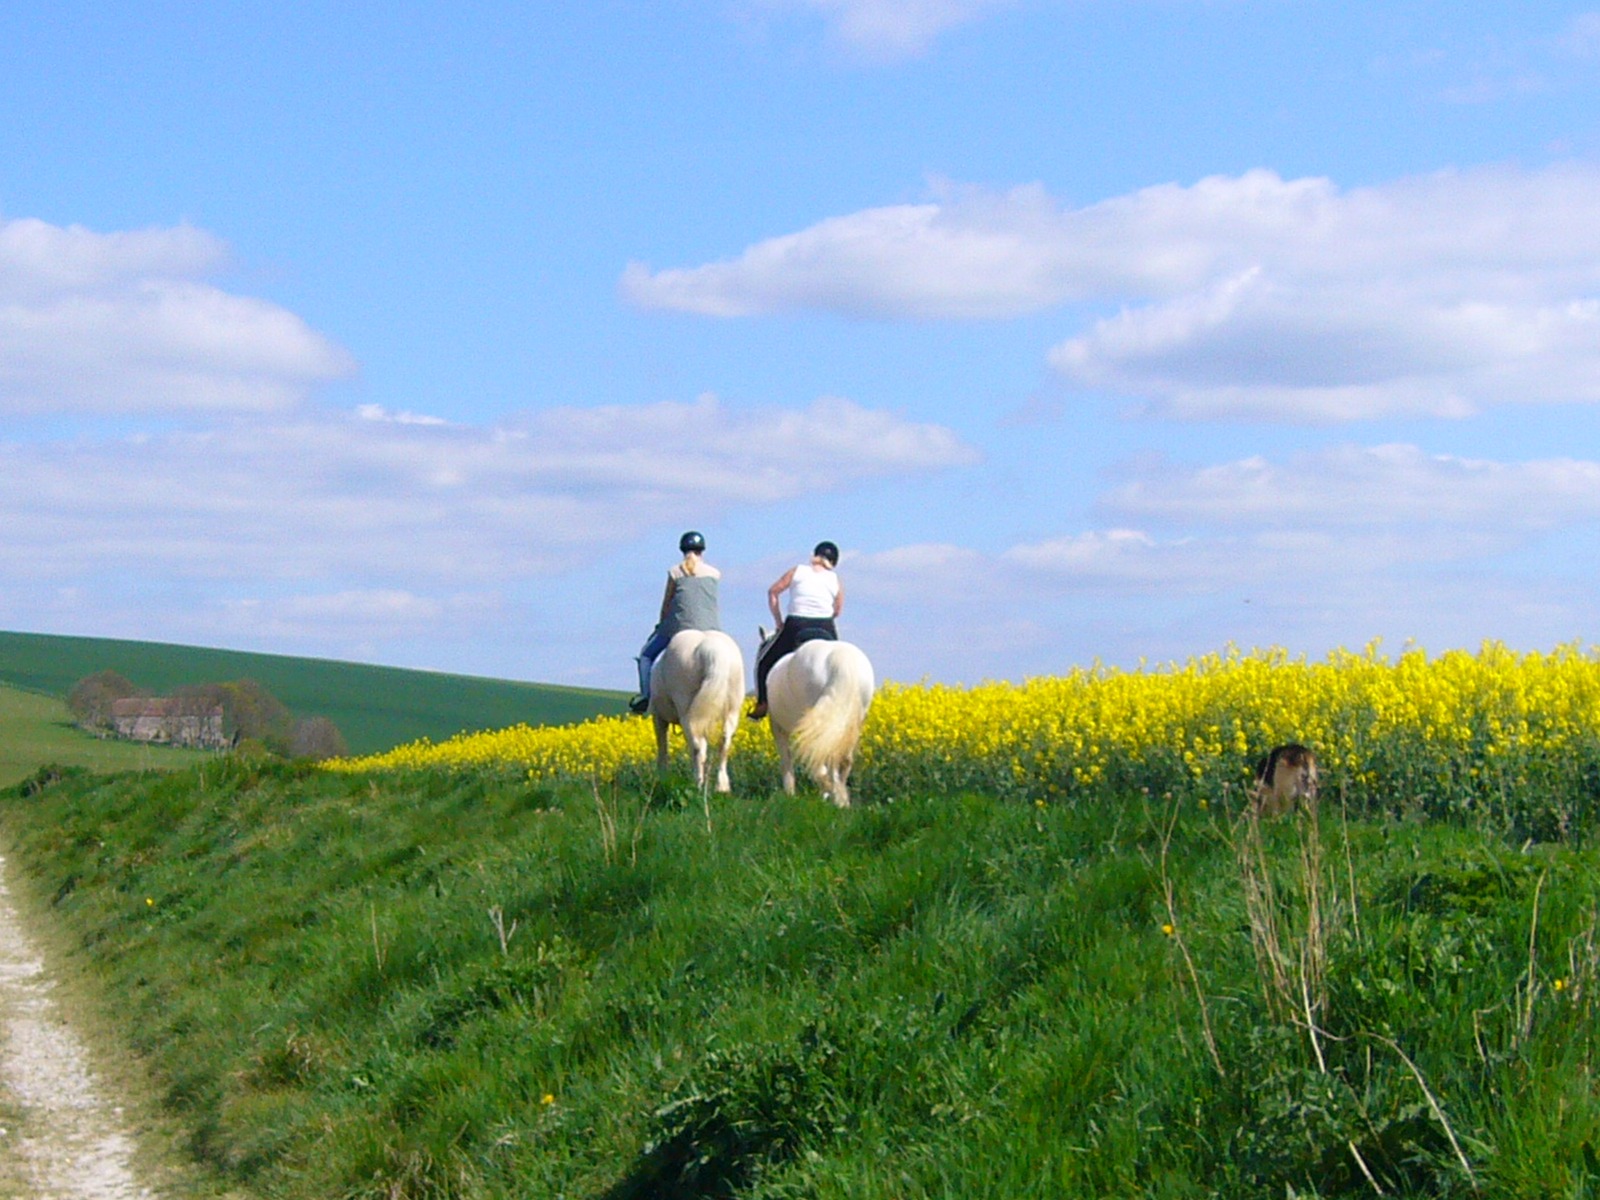
grass, people, field, farm, meadow, prairie, countryside, flower, pasture, horse, ride, agriculture, horses, horse riding, grassland, habitat, ecosystem, steppe, rural area